Mileševac Fortress

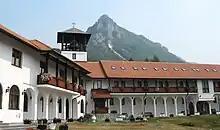
Monastery and the Mileševac fortification above

Mileševac was also recently declared a Monument of Culture of Great Importance, and it is protected by Republic of Serbia. There are currently plans for its reconstruction and preservation.